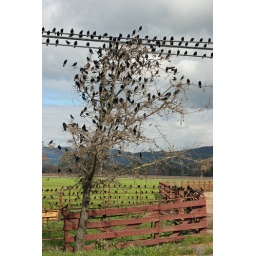
farm in napa during mating season for the red-winged black bird